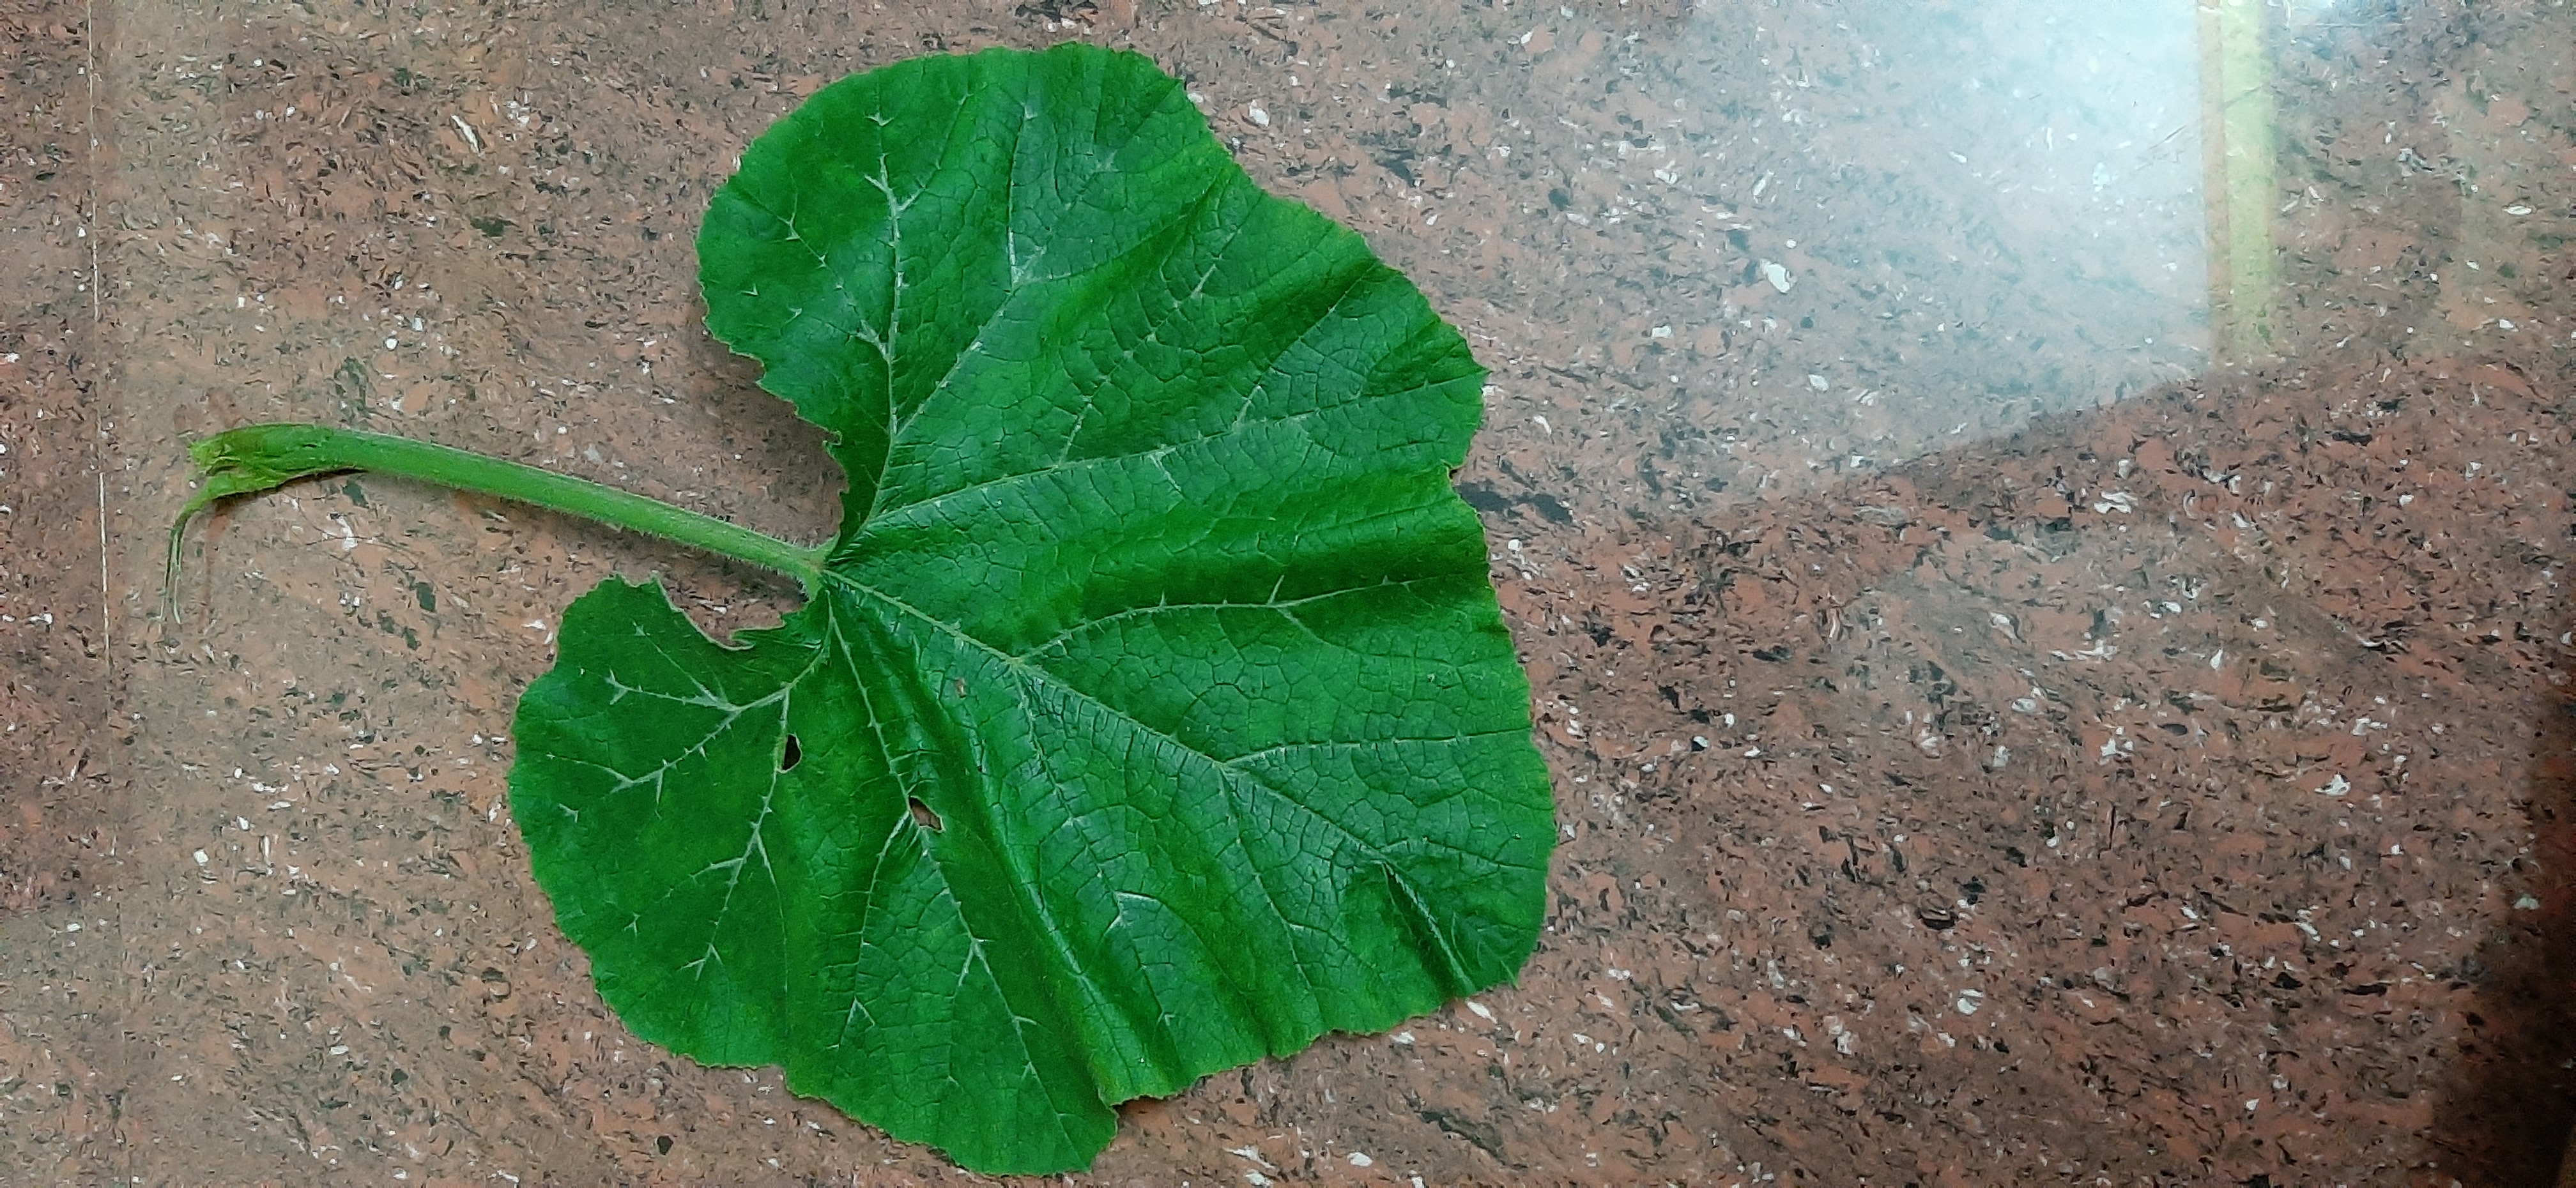
Plant: Pumpkin